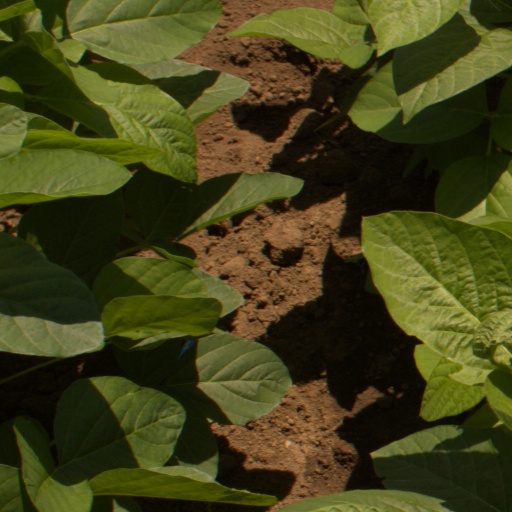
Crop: soybean